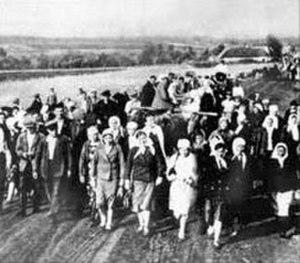
Pendant la Seconde Guerre mondiale, le terme Ostarbeiter était le terme officiel employé par le régime nazi pour désigner les travailleurs étrangers rassemblés d'Europe centrale et orientale dans le but d’effectuer des travaux forcés à la solde du Troisième Reich. Ces travailleurs forcés étaient principalement utilisés dans les entreprises de l'industrie de l'armement et de l'agriculture, afin de compenser la pénurie de travailleurs allemands liée à la guerre. Leur statut juridique a été déterminé en juin 1942 par le Ministerrat für die Reichsverteidigung.